William J. Smith (Maryland politician)

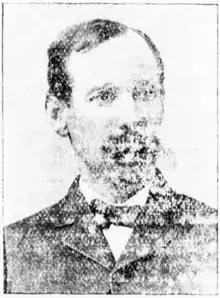
Smith in 1906 newspaper

William J. Smith (June 26, 1850 – June 13, 1906) was an American politician from Maryland. He served as a member of the Maryland House of Delegates, representing Cecil County in 1896.